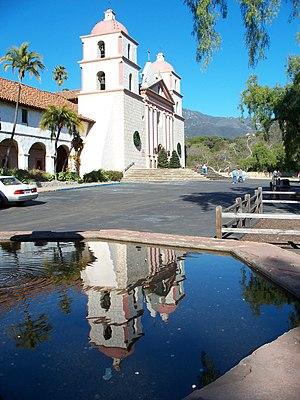
Santa Barbara est une ville de 88 978 habitants située sur la côte de l'État de Californie au pied des monts Santa Ynez, face à l'océan Pacifique, dans l'ouest des États-Unis, à une heure de route au nord-ouest de Los Angeles. C'est le siège du comté de Santa Barbara. Son aire urbaine, qui comprend les villes voisines de Goleta, Montecito et Carpinteria, a une population totale estimée à 400 000 personnes. Son climat, ses plages et ses maisons couvertes de toits en tuiles canal lui valent le surnom de « riviera américaine ». La ville de Santa Barbara abrite, avec la commune voisine de Montecito (Californie), la plus haute concentration de très hauts revenus des États-Unis après le borough new-yorkais de Manhattan, la région de la baie de San Francisco, Seattle, Miami et Chicago.